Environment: real
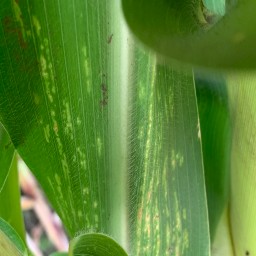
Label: lethal_necrosis